Wolfgang Hannibal von Schrattenbach

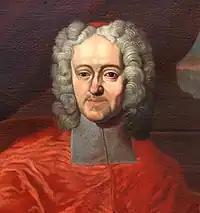
Cardinal von Schrattenbach

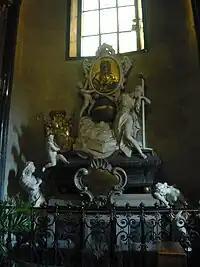
Tomb of Cardinal Wolfgang Hanibal Schrattenbach in Kroměříž

Wolfgang Hannibal von Schrattenbach (12 September 1660 – 22 July 1738) was a German Prince-Bishop of Olomouc, Viceroy of Naples and Cardinal.